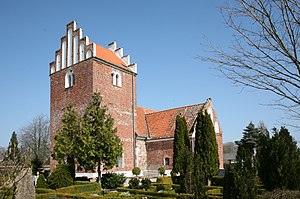
Vester Broby Kirke
Vester Broby Kirke ligger i Vester Broby Sogn, Sorø kommune, Region Sjælland, Roskilde Stift.